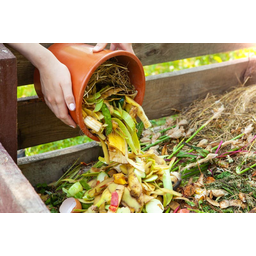
Label: generalcompost